Daniela Schadt

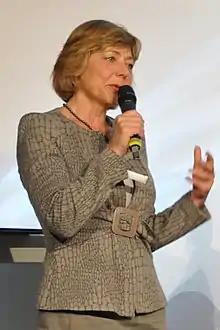
Daniela Schadt in 2017

Daniela Schadt (born 3 January 1960 in Hanau, West Germany) is a German journalist, and, since 2000, the domestic partner of Joachim Gauck, former president of Germany, who has been legally married since 1959 to Gerhild Radtke. She has sometimes been referred to by the media as "First Lady".